Stately Pleasure Dome

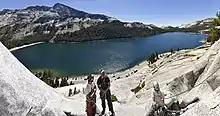
Tenaya Lake and climbers on Stately Pleasure Dome

The south face of the formation is popular with rock climbers and has over twenty multi-pitch slab climbs many of them easy or moderate.